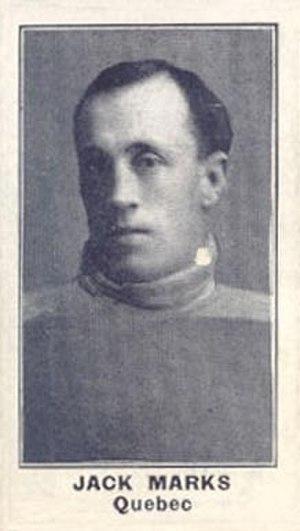
John Joseph Marks, dit Jack Marks, est un joueur professionnel de hockey sur glace qui évoluait aux postes d'ailier gauche et de défenseur.